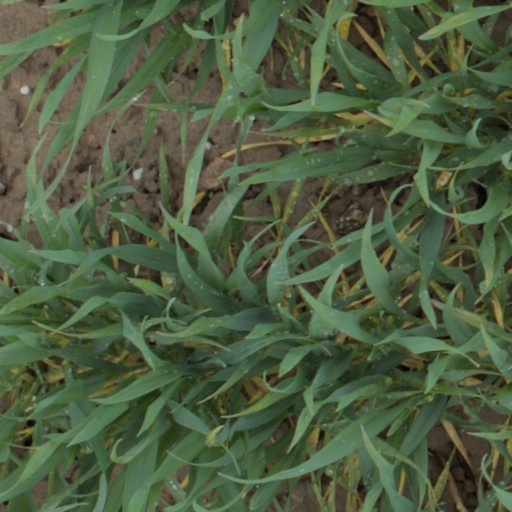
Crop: wheat